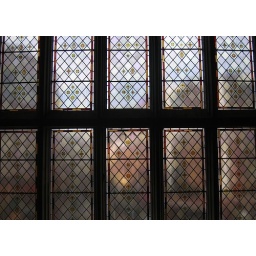
On the balcony inside the tower of St John the Baptist Church in Cardiff.